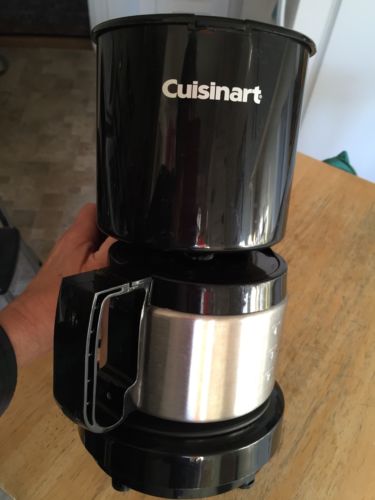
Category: coffee maker